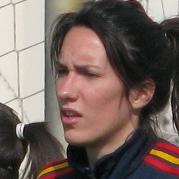
Age: 22